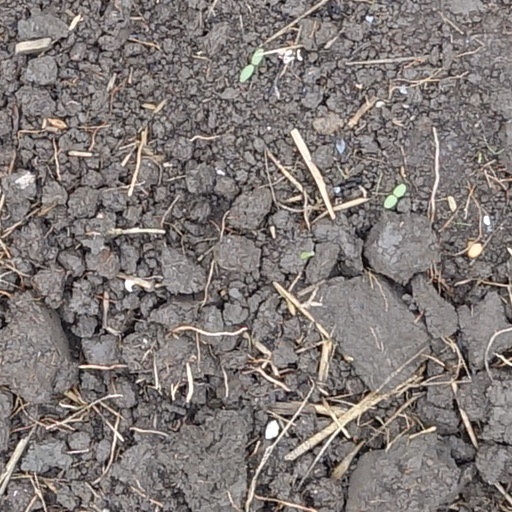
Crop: wheat